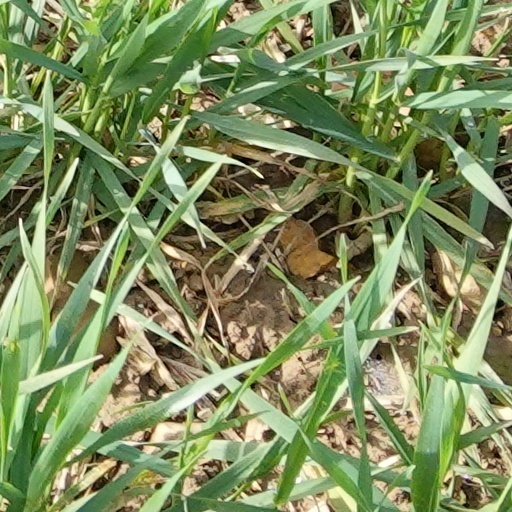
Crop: wheat